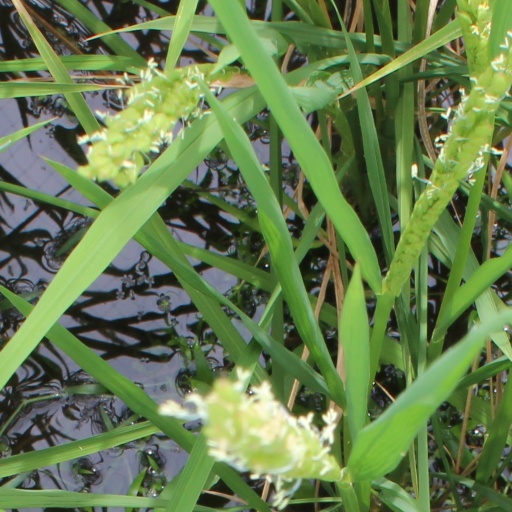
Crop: rice